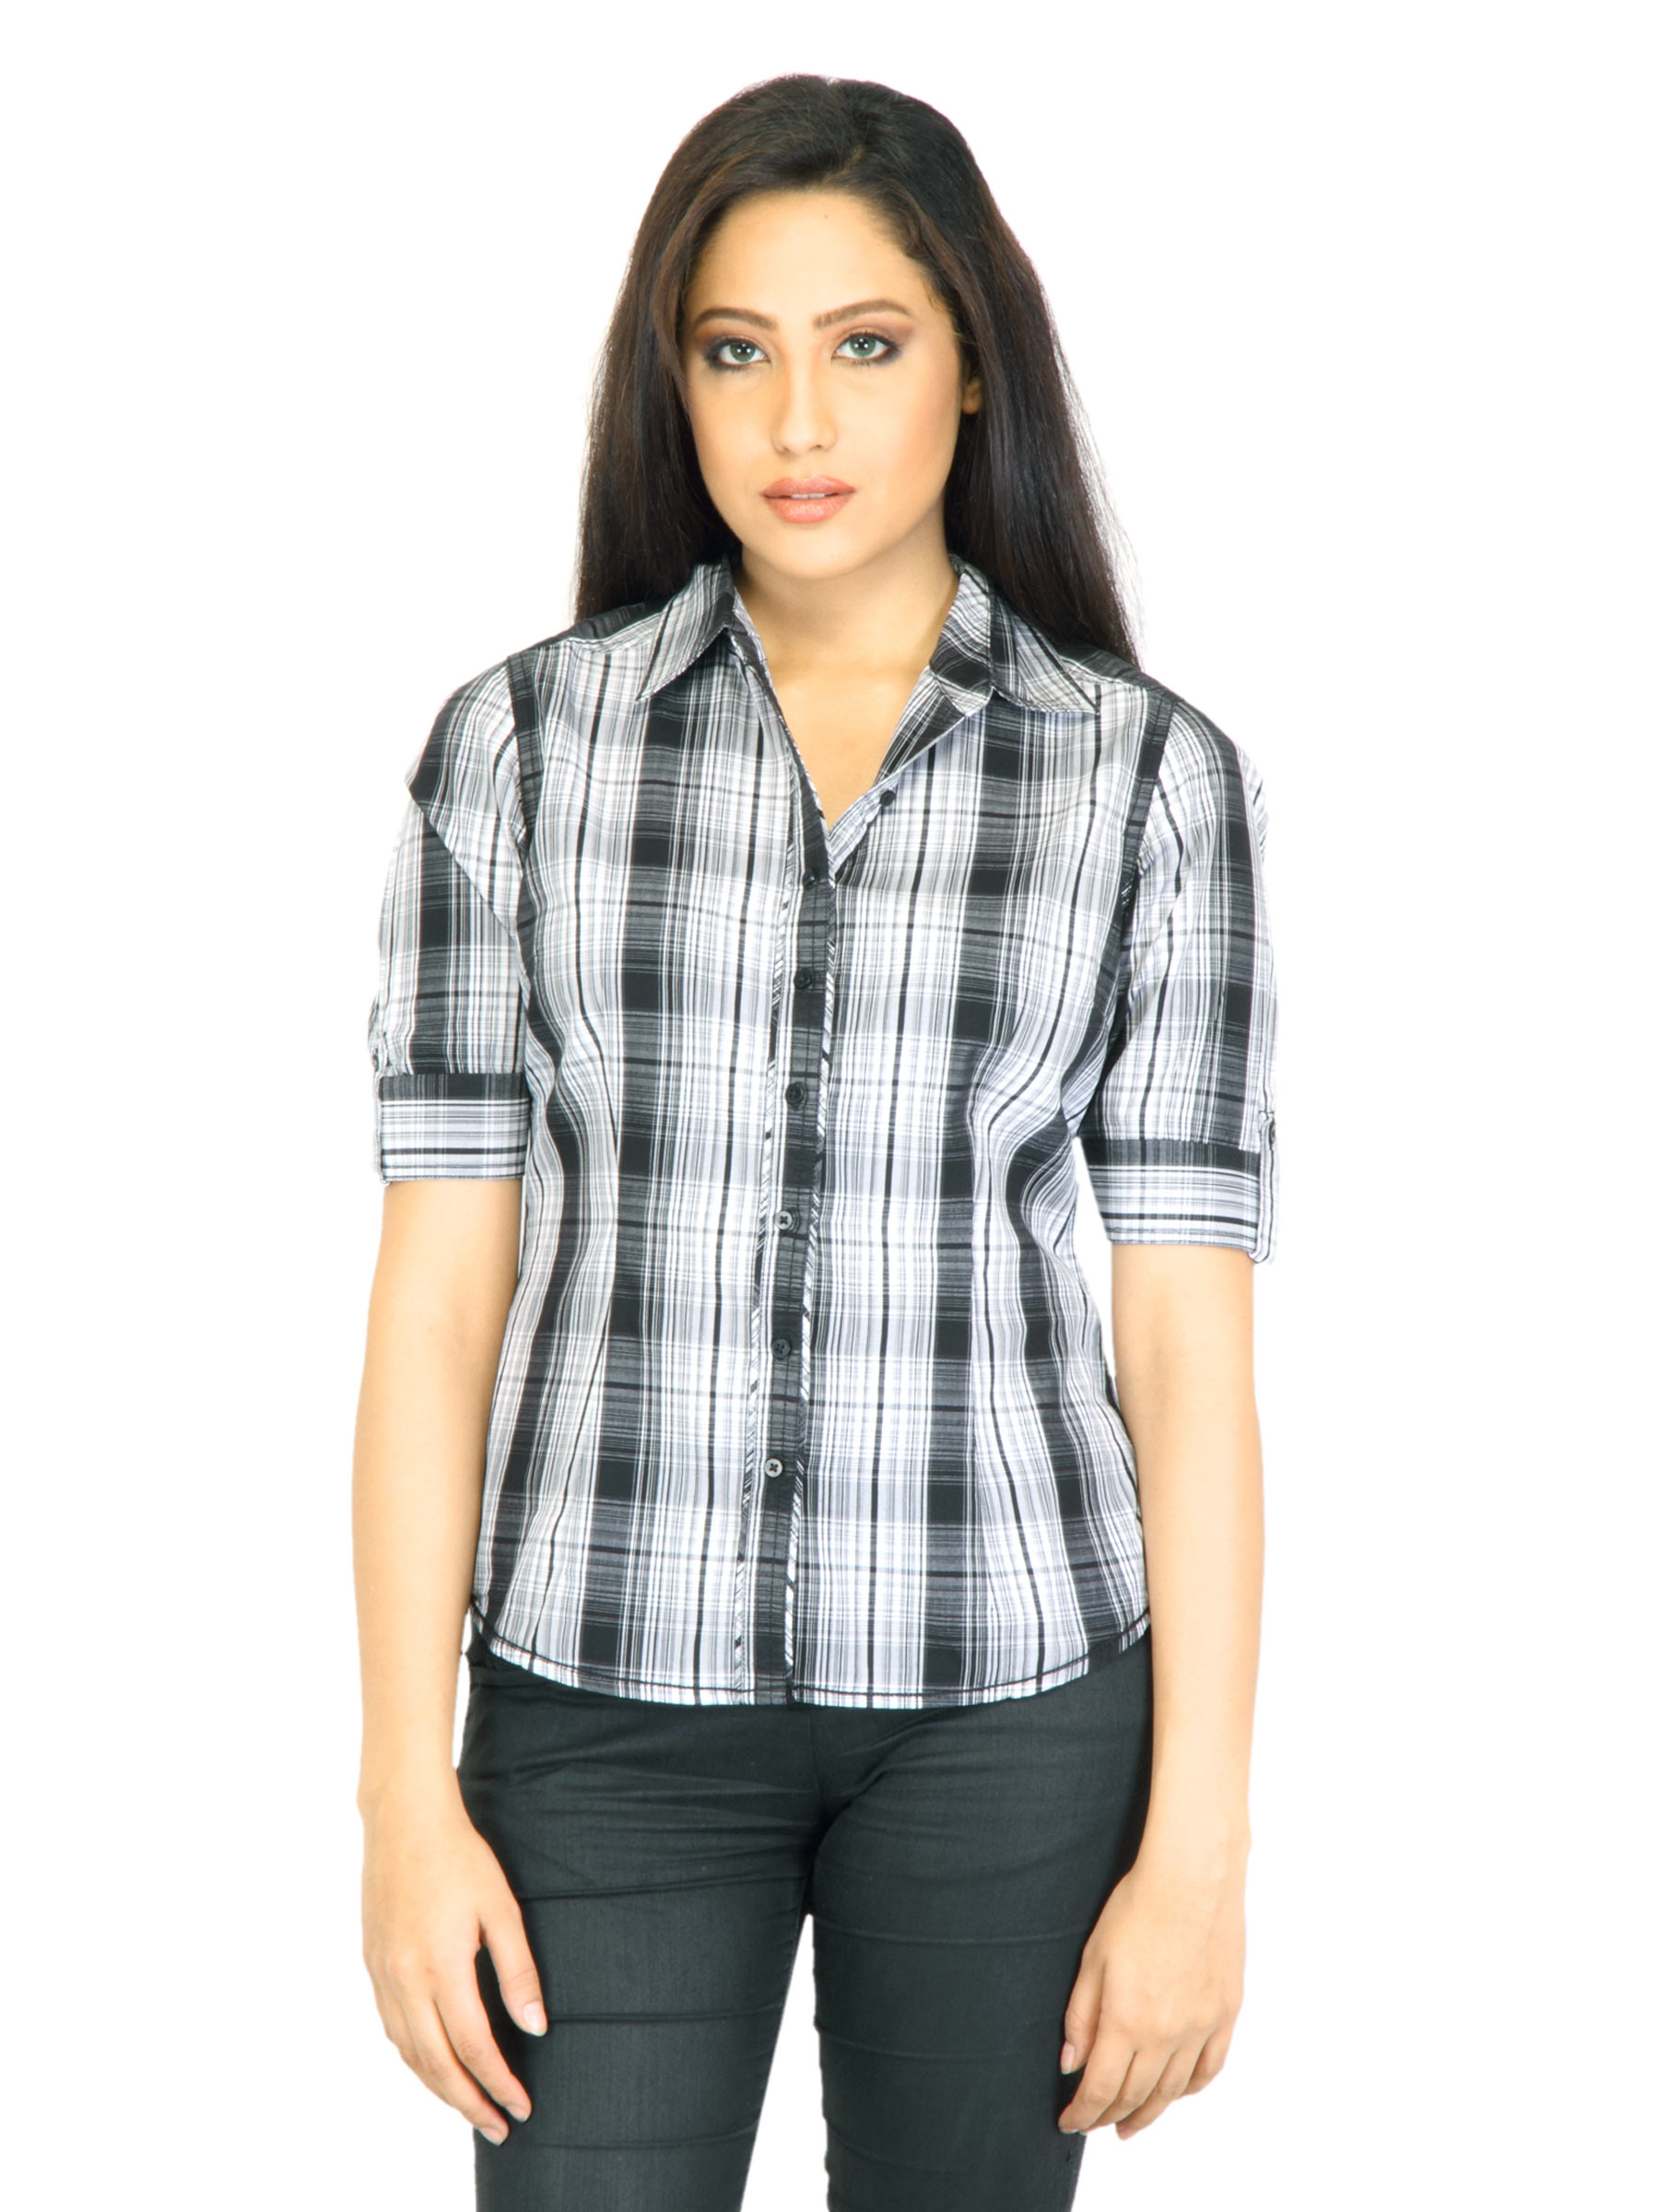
Scullers Women Check Black Shirt
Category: Apparel / Topwear / Shirts
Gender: Women
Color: Black
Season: Fall 2011
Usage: Casual